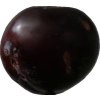
Label: plum